Regression-kriging

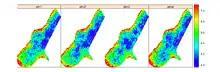
Simulations of zinc concentrations derived using a regression-Kriging model. This model uses one continuous (distance to the river) and one categorical (flooding frequency) covariate. Code used to produce these maps is available <a href="http%3A//r-spatial.sourceforge.net/gallery/%23fig07.R">here

Regression-kriging-based algorithms play more and more important role in geostatistics because the number of possible covariates is increasing every day. For example, DEMs are now available from a number of sources. Detailed and accurate images of topography can now be ordered from remote sensing systems such as SPOT and ASTER; SPOT5 offers the High Resolution Stereoscopic (HRS) scanner, which can be used to produce DEMs at resolutions of up to 5 m. Finer differences in elevation can also be obtained with airborne laser-scanners. The cost of data is either free or dropping in price as technology advances. NASA recorded most of the world's topography in the Shuttle Radar Topographic Mission in 2000. From summer of 2004, these data has been available (e.g. via USGS ftp) for almost whole globe at resolution of about 90 m (for the North American continent at resolution of about 30 m). Likewise, MODIS multispectral images are freely available for download at resolutions of 250 m. A large free repository of Landsat images is also available for download via the Global Land Cover Facility (GLCF).